38th Infantry Division "Puglie"

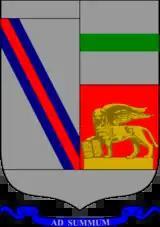
Coat of Arms of the 71st Infantry Regiment "Puglie", 1939

In February 1941 the division was sent to Albania to reinforce the Italian front in the Greco-Italian War. On 5 March the Puglie entered the front at Dishnicë. From 9 March 1941 the Puglie division tried to take Monastery Hill near the hamlet of Komarak, as part of the failed Italian Spring Offensive. By 11 March 1941 the division had suffered so many casualties that it was removed from the front line and sent to the rear to be rebuilt.